Erligou station

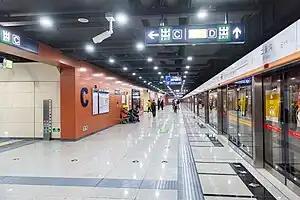
Line 6 eastbound platform 300px Line 16 southbound platform

Erligou station is a station on Line 6 and Line 16 of the Beijing Subway. The station opened on 18 March 2023.